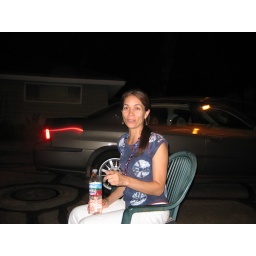
We left just enough room on the street for a car to squeeze by